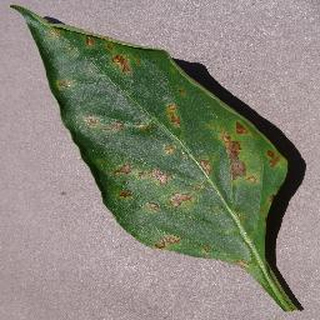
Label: bell_pepper_bacterial_spot